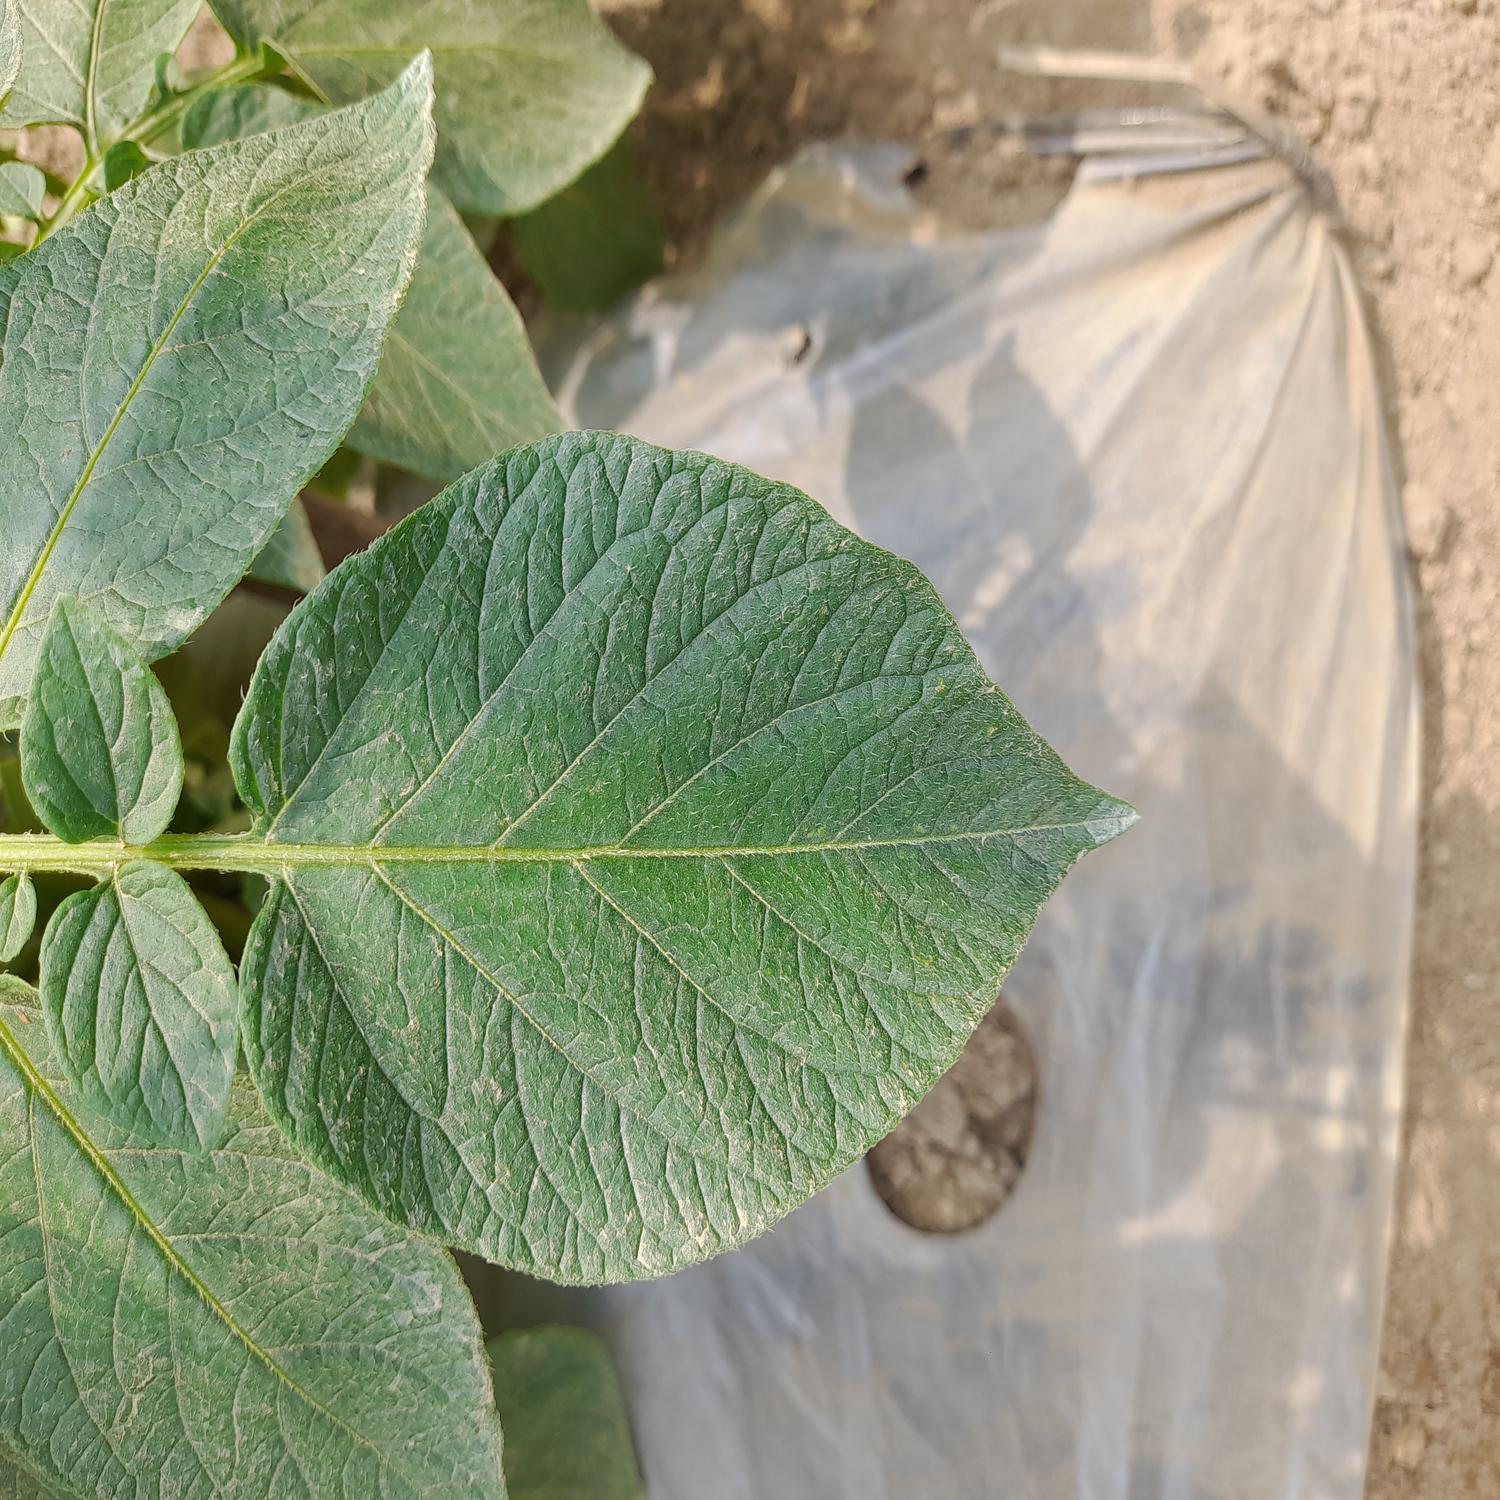
Label: Healthy